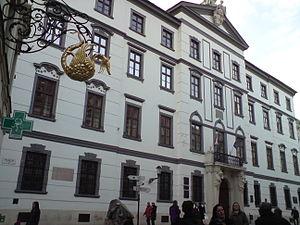
L'Assemblée nationale de Hongrie ou Diète hongroise est le parlement monocaméral de Hongrie, cœur du pouvoir législatif du pays. Composée de 199 représentants élus pour quatre ans, elle se réunit dans le bâtiment du Parlement hongrois à Budapest depuis 1902.